Robeson County, North Carolina

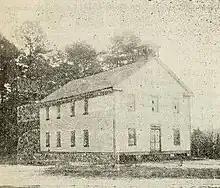
The first Croatan Normal School building in Pates

Dissatisfied with the 1868 Reconstruction constitution, Conservatives/Democrats pushed for a convention to be held in 1875 to revise the document. Elections to determine the delegates to attend were held in August. Early returns indicated that a Republican-majority convention was likely, and the final results from Robeson County were, depending on the outcome, likely to provide either party with their majority. The Democratic state chair telegrammed the local Democrat-dominated elections board, writing, "As you love the state, hold Robeson." The board then voted to certify the elections without counting results from four Republican-majority precincts, giving the county's two Democratic delegate candidates a slim margin of victory. With their narrow majority at the convention, the Democrats reversed many of the reforms instituted in the 1868 constitution, making it harder for Republicans and blacks to hold office.